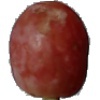
Label: Grape Pink 1